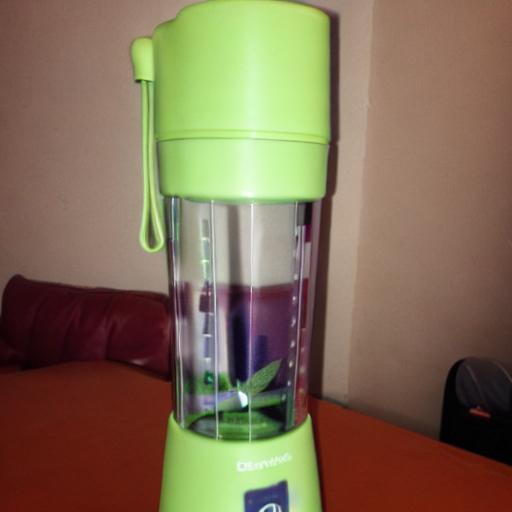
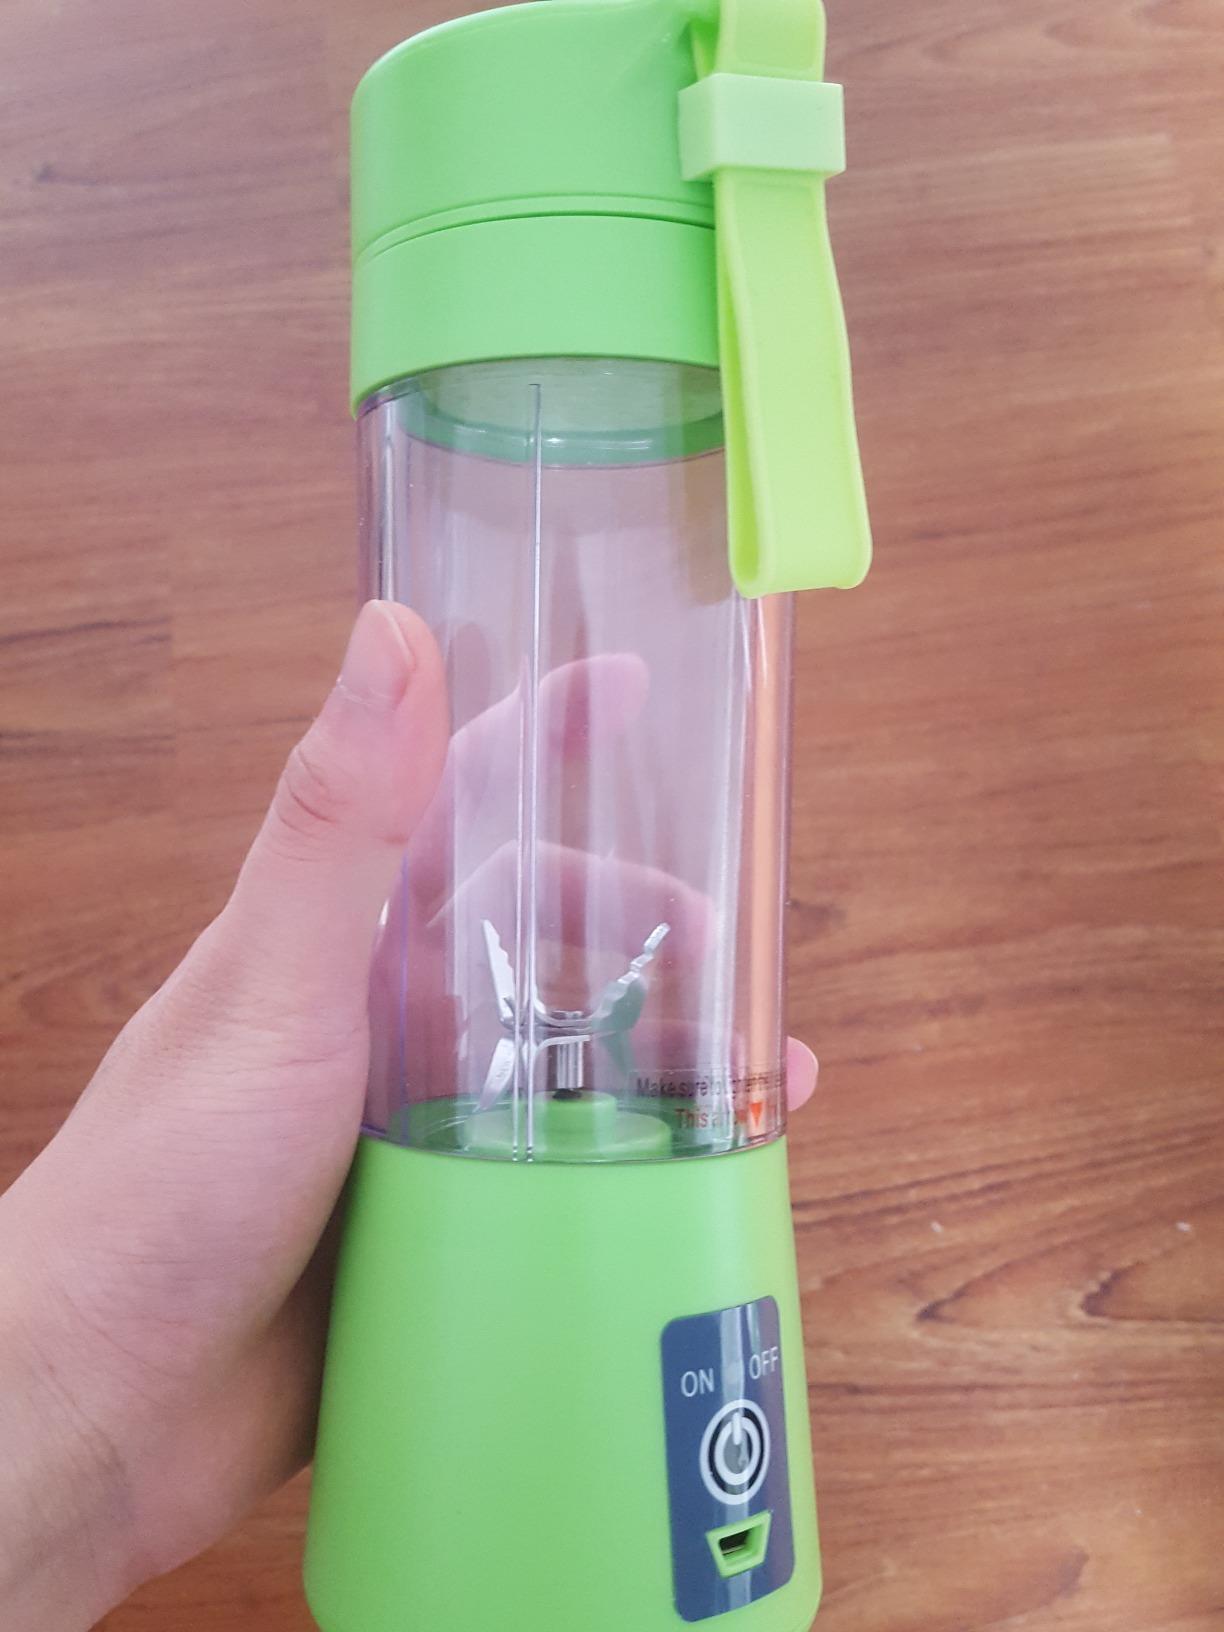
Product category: items_blender
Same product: no